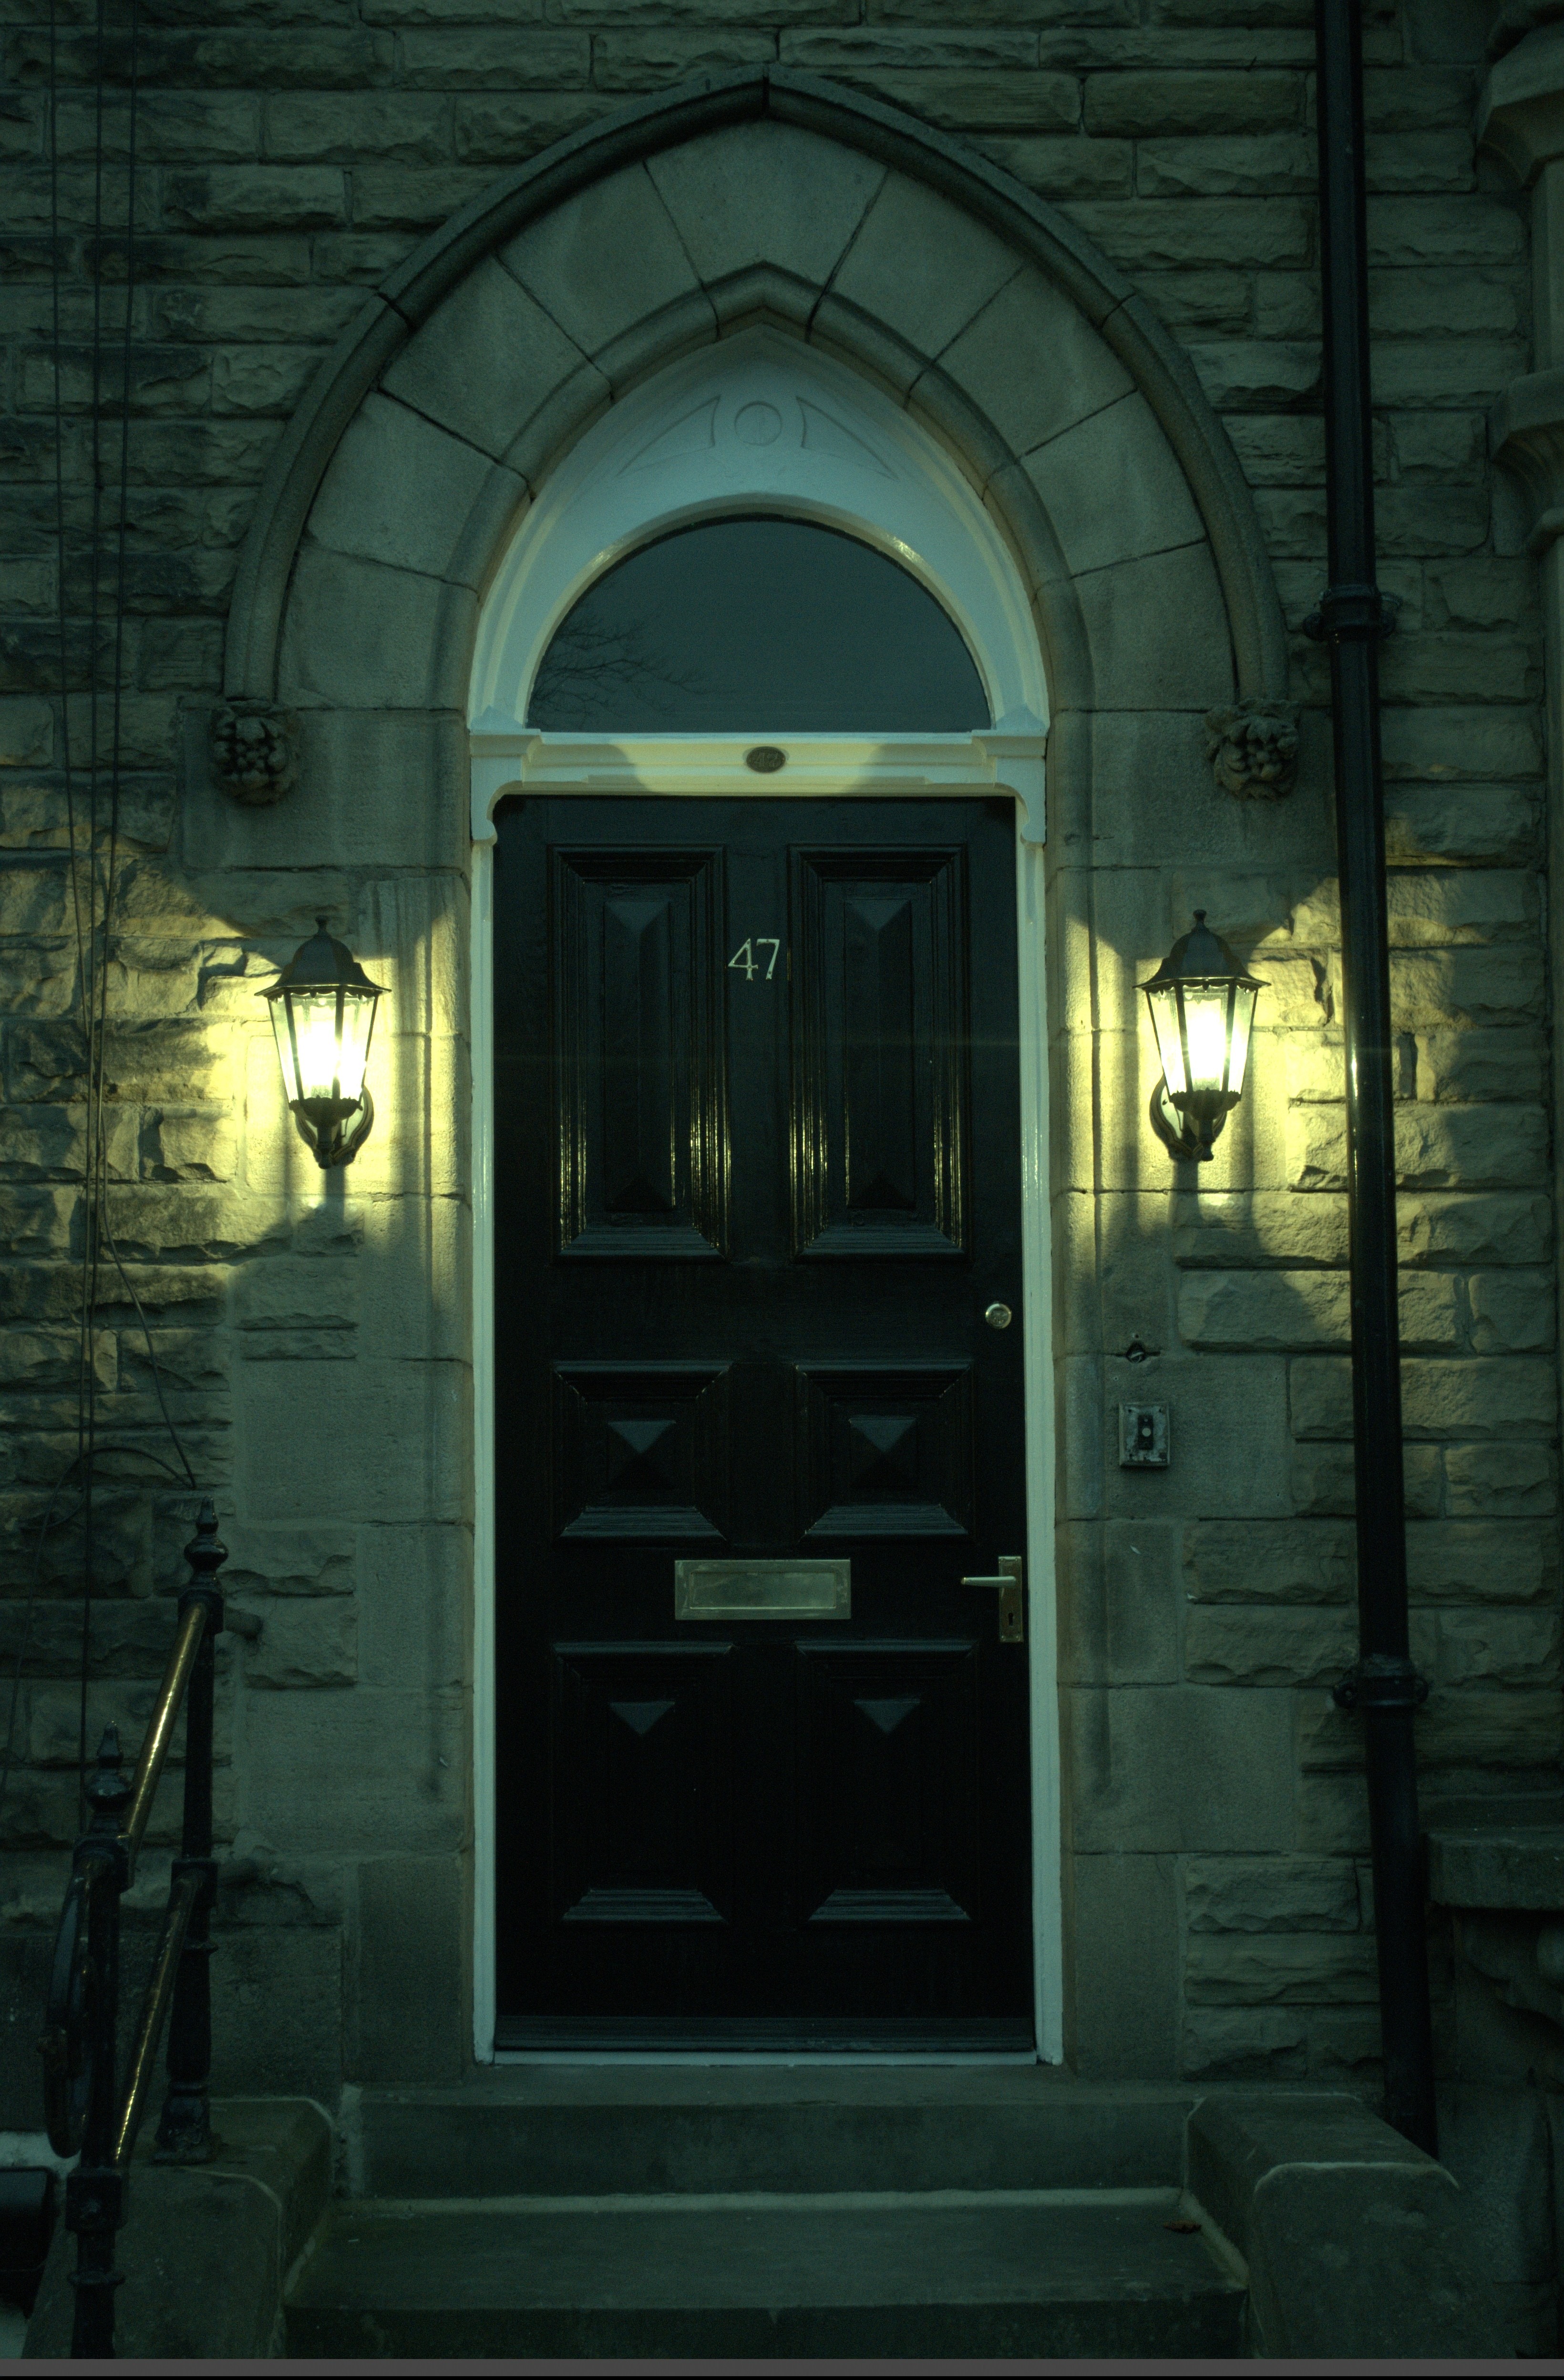
light, architecture, window, arch, entrance, color, facade, darkness, lighting, door, interior design, background, symmetry, doors, lanterns, privacy, screenshot